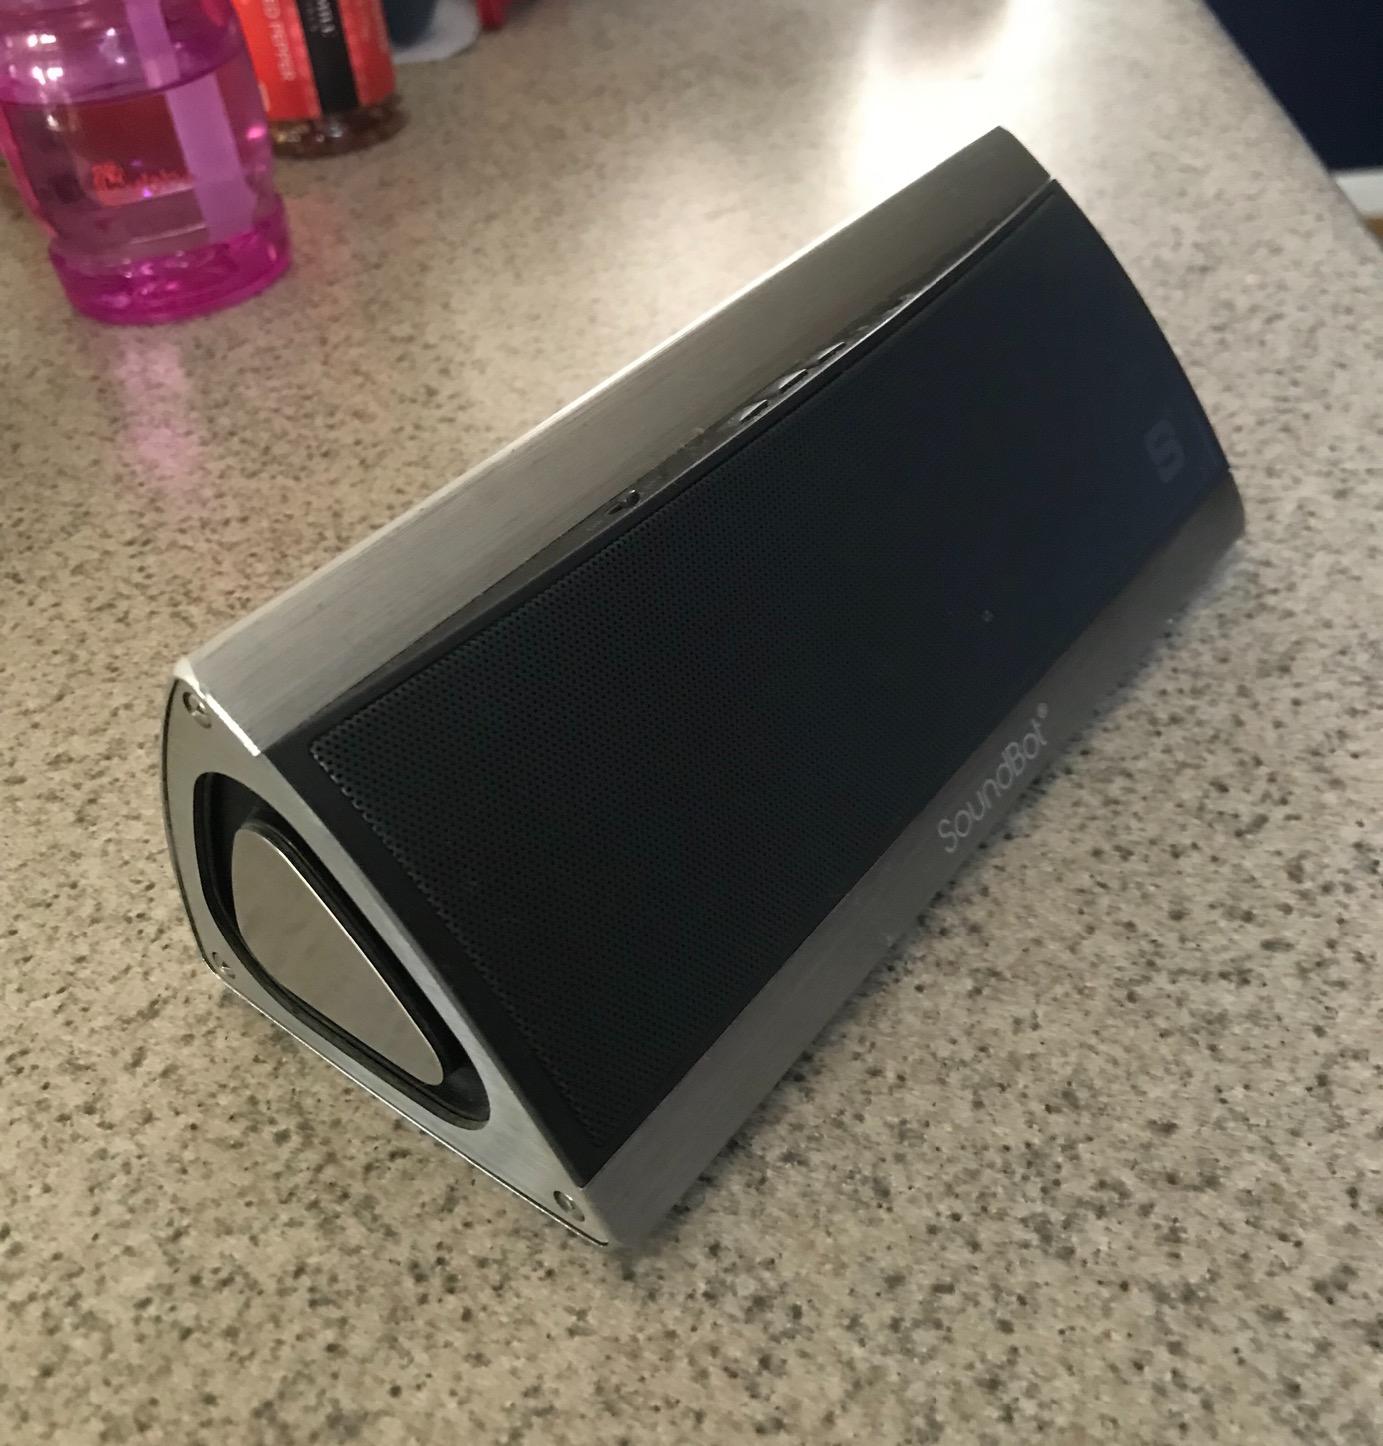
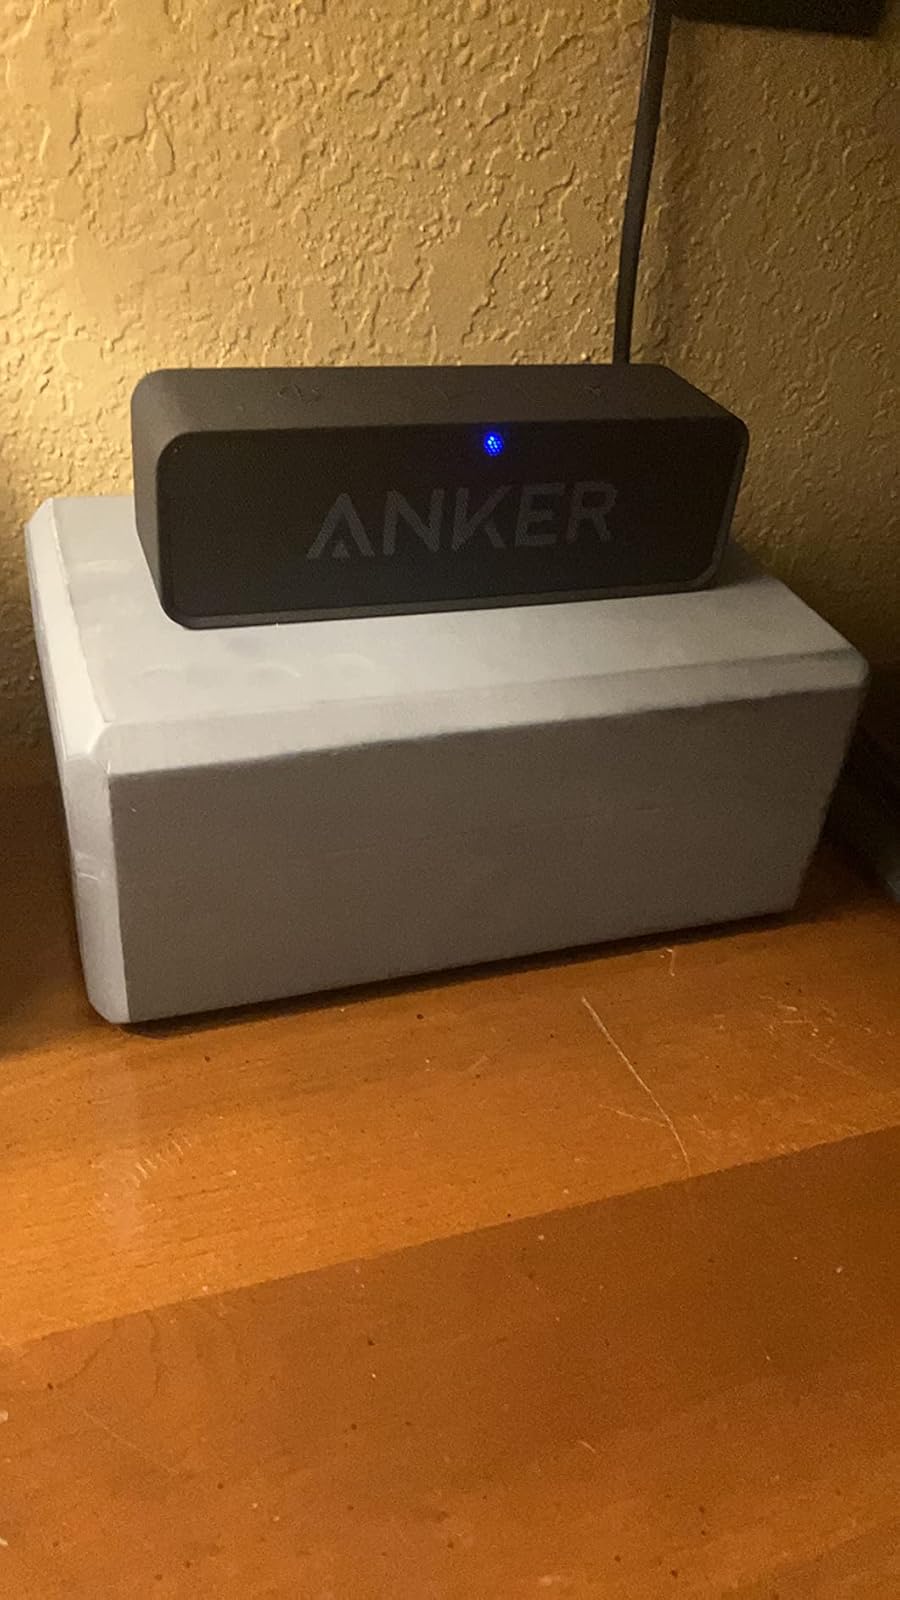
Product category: speaker
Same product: no